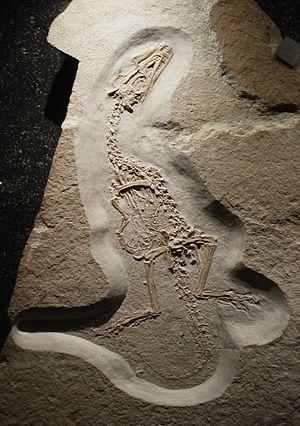
Juravenator est un genre éteint de dinosaures théropodes coelurosauriens du Jurassique supérieur. Ce genre ne comprend qu'une seule espèce : Juravenator starki connu par un seul spécimen juvénile, d'une taille d'environ 75 cm, découvert à Schamhaupten dans le sud de l'Allemagne. Juravenator signifie « chasseur du Jura ».